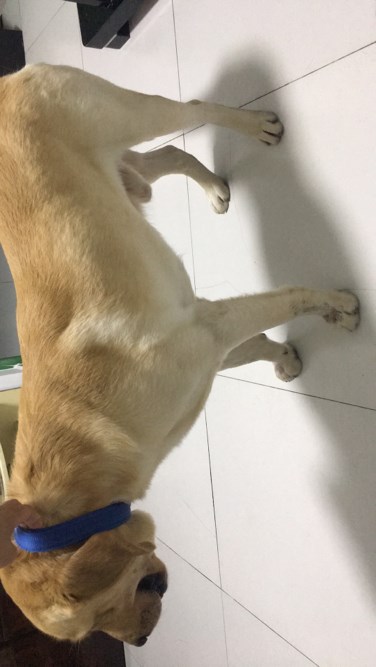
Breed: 3580-n000122-Labrador_retriever